Rockland St Mary

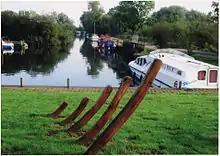
Rockland staithe with remnants of a Norfolk wherry in foreground

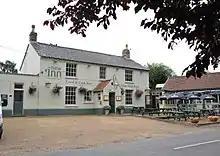
The New Inn pub

Rockland St Mary dates back to the Anglo-Saxon period with the village mentioned in the Domesday Book as Rokelunda. The name Rokelunda derives from Old Norse for 'Rook Grove'. In medieval times Norwich was noted for its black-glazed roofing tiles which were made in Rockland and transported by river from the staithe. Although all trace of the tile-making industry has gone Rockland Staithe still exists, providing mooring for pleasure craft opposite "The New Inn" at the east end of the village. It leads to Rockland Broad which is itself linked to the River Yare by two dykes: the Short Dyke and the Fleet Dyke. The school has occupied the same site since the 1840s, the current buildings date from the 1880s and were built using bricks baked in the village. During World War II a V-2 rocket hit a field near the school. This caused several minor injuries and one major injury. A new extension was opened in September 2004 by MP Richard Bacon which was built from Suffolk bricks.